George Bullough

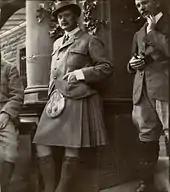
Sir George Bullough (1870–1939).

Sir George Bullough, 1st Baronet (28 February 1870 – 26 July 1939) was a late Victorian playboy and was an owner and breeder of thoroughbred racehorses.